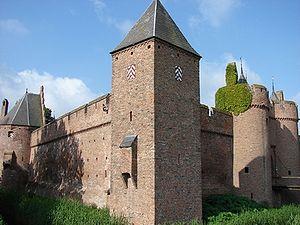
Doornenburg est un village situé dans la commune néerlandaise de Lingewaard, dans la province de Gueldre. Le 1ᵉʳ janvier 2007, le village comptait 2 750 habitants.